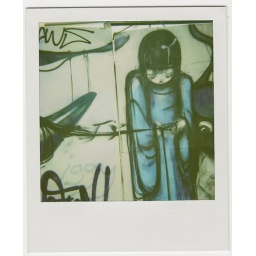
We walked past this wall in Newtown.I think the street leads to Stanmore.The wall is pretty cool.